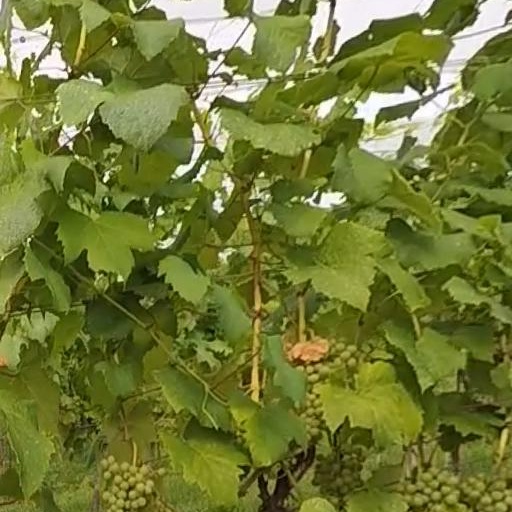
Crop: grape